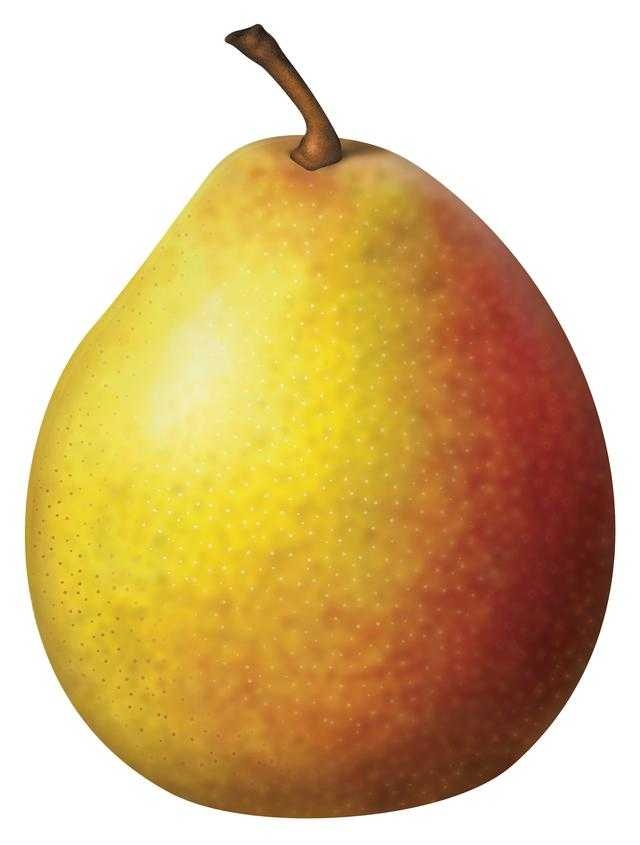
Label: Pear